List of public art in the London Borough of Wandsworth

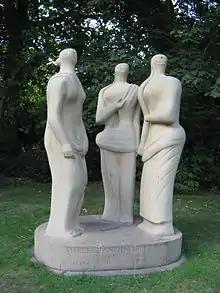
"Three Standing Figures 1947" by Henry Moore in Battersea Park

This is a list of public art in the London Borough of Wandsworth.